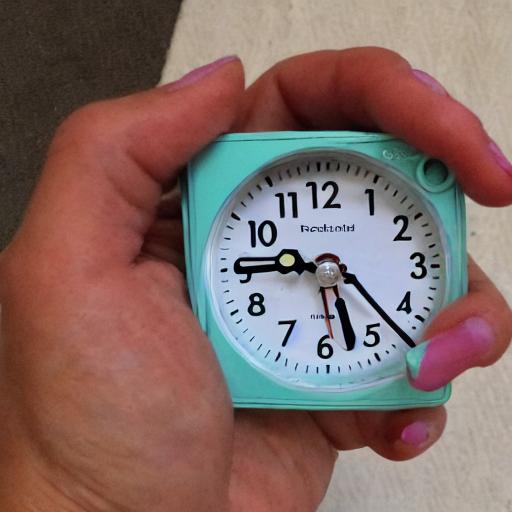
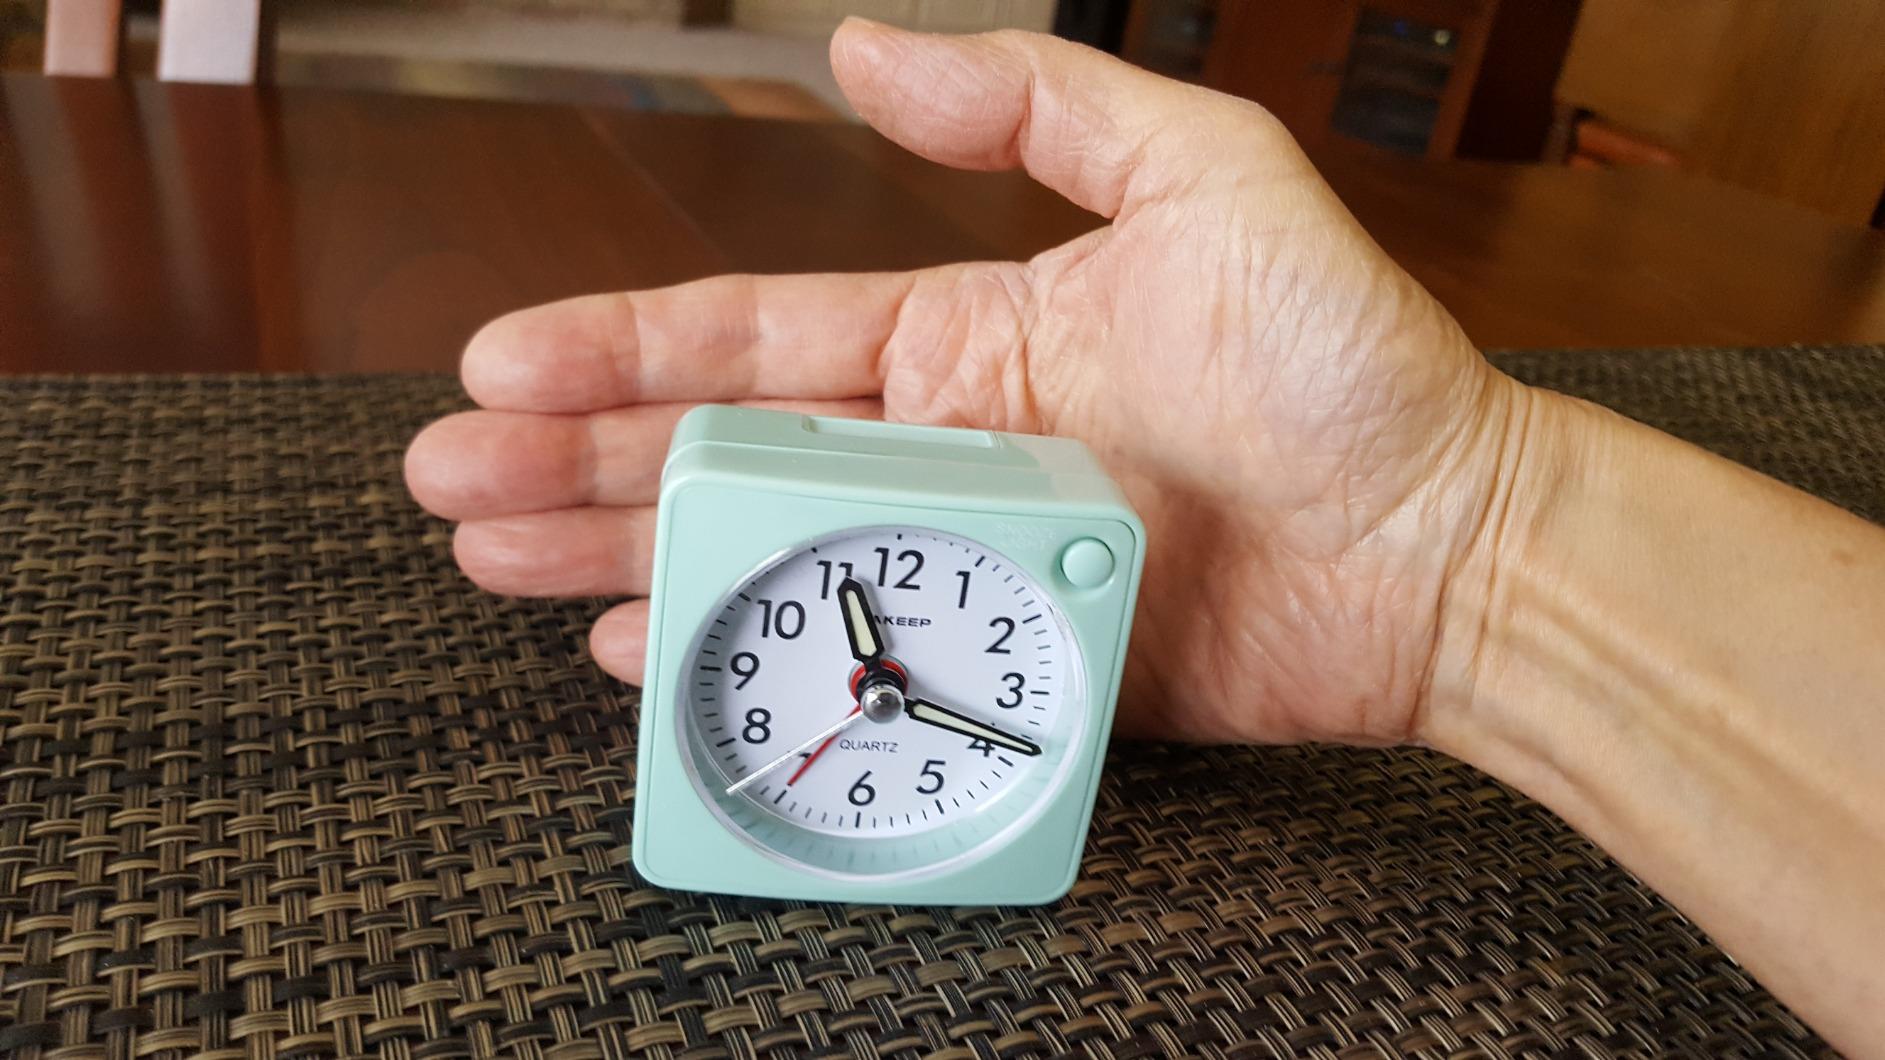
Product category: clock
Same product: no